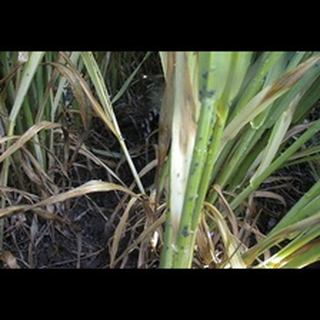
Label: wheat_aphid